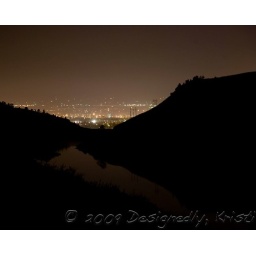
The lights of Fort Collins bounce off a thin cloud layer and reflect in the water of Horsetooth Reservoir.